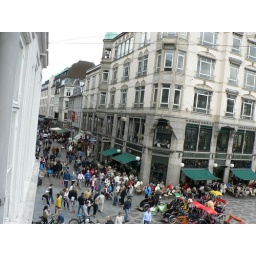
These photos are taken out of the upstairs window on the Georg Jensen flagship/museum in the main street of Copenhagen.